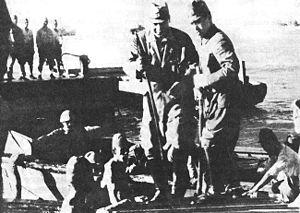
La 14e armée régionale est une composante de l'armée impériale japonaise basée aux Philippines durant la Seconde Guerre mondiale.